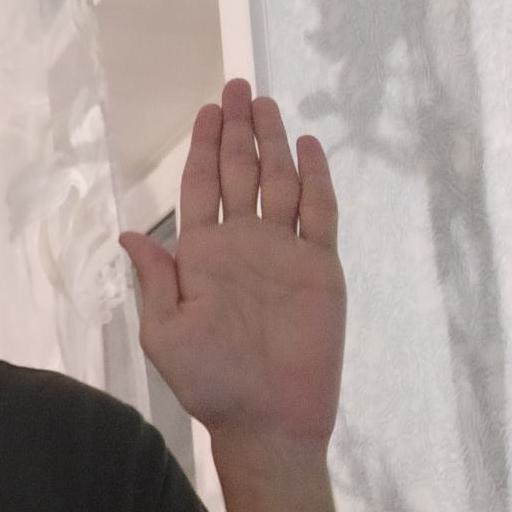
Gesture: stop